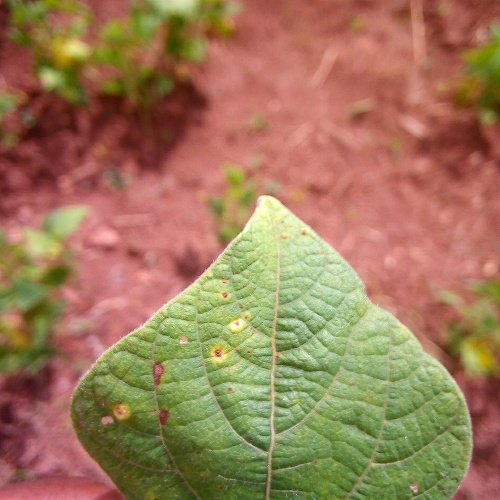
Leaf condition: bean_rust